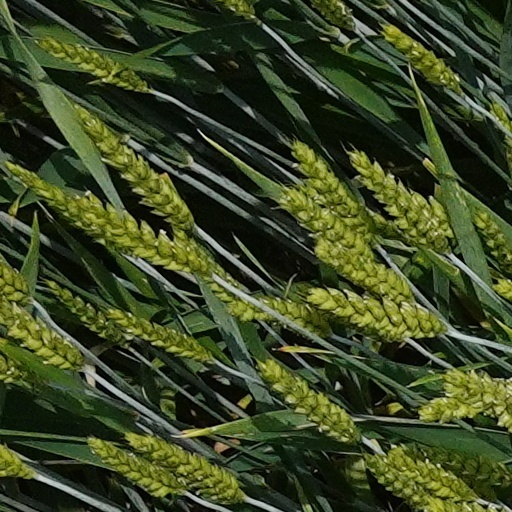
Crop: wheat